Dora Maxwell

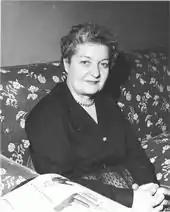
Dora Maxwell

Dora Maxwell (1897 – June 29, 1985) was an early credit union pioneer in New York state. Despite having to deal with intimidating bankers, she secured charters for hundreds of credit unions throughout the United States. In 1932 Maxwell replaced Basil B Mallicoat as the head of the CUNEB branch and new headquarters called "Eastern State Offices" located on Forty-Second Street in New York, New York. She was a delegate to the 1934 Estes Park conference which established the Credit Union National Association (CUNA) and worked as an organizer for the Credit Union National Extension Bureau, the movement's trade organization. In 1937, she worked alongside Thomas Doig to represent and promote CUNA Mutual Insurance, collect national dues, and generally represent CUNA in the field.